José Figueroa

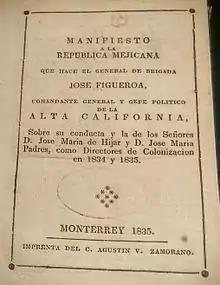
Figueroa's 1835 "Manifesto", published in Monterey, was the first book printed in California.

In 1835, Figueroa published in Monterey, California his manifesto defending his administration and explaining his opposition to the Híjar-Padrés colonization plan. This was the first book published in California.